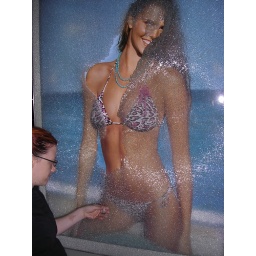
Smashed glass over a bus stop ad